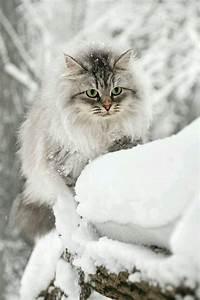
cat